Buddhist ethics

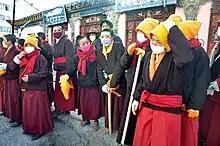
Buddhist nuns from the Tibetan tradition, volunteering in Kyegundo (Tibet Earthquake zone)

Buddhism understands life as being pervaded by Dukkha, as unsatisfactory and stressful. Ending one's life to escape present suffering is seen as futile because one will be repeatedly reborn. One of the three forms of craving is craving for annihilation (vibhava tanha), and this form of craving is the root of future suffering. Dying with an unwholesome and agitated state of mind is seen as leading to a bad rebirth, so suicide is seen as creating negative karma. Ending one's life is also seen as throwing away the precious opportunity to generate positive karma. While suicide does not seem to be interpreted as a breaking of the first precept (not killing other beings) it is still seen as a grave and unwholesome action.